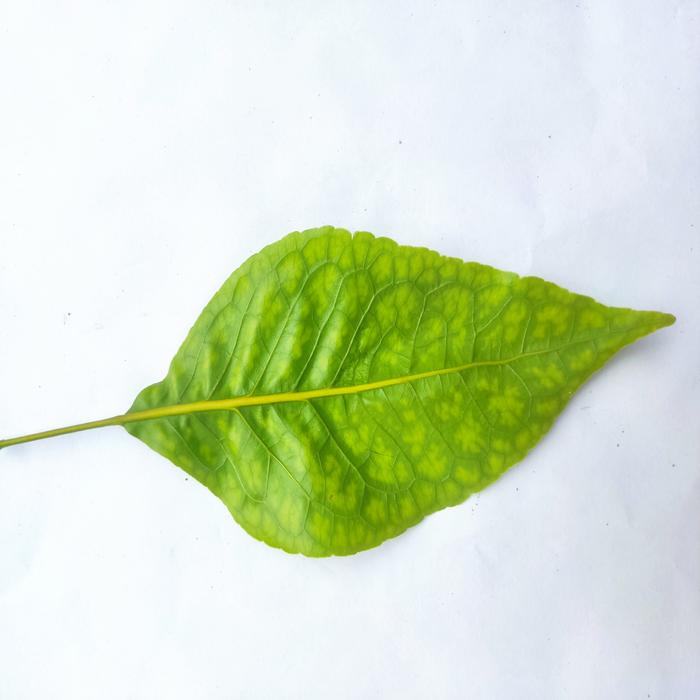
Crop: Aegle Marmelos
Leaf condition: Leaf_Spot